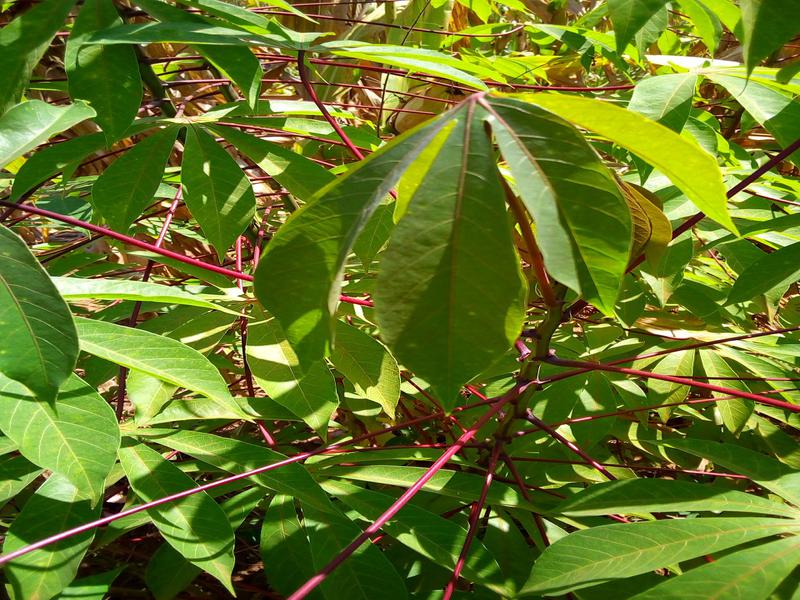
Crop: cassava
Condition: healthy